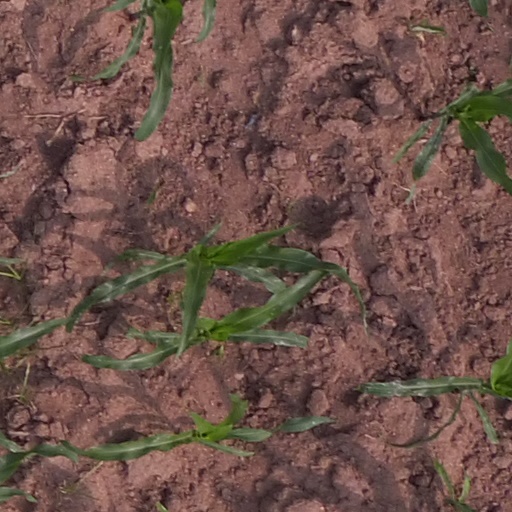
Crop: maize; corn